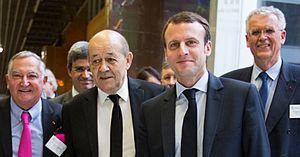
De gauche à droite